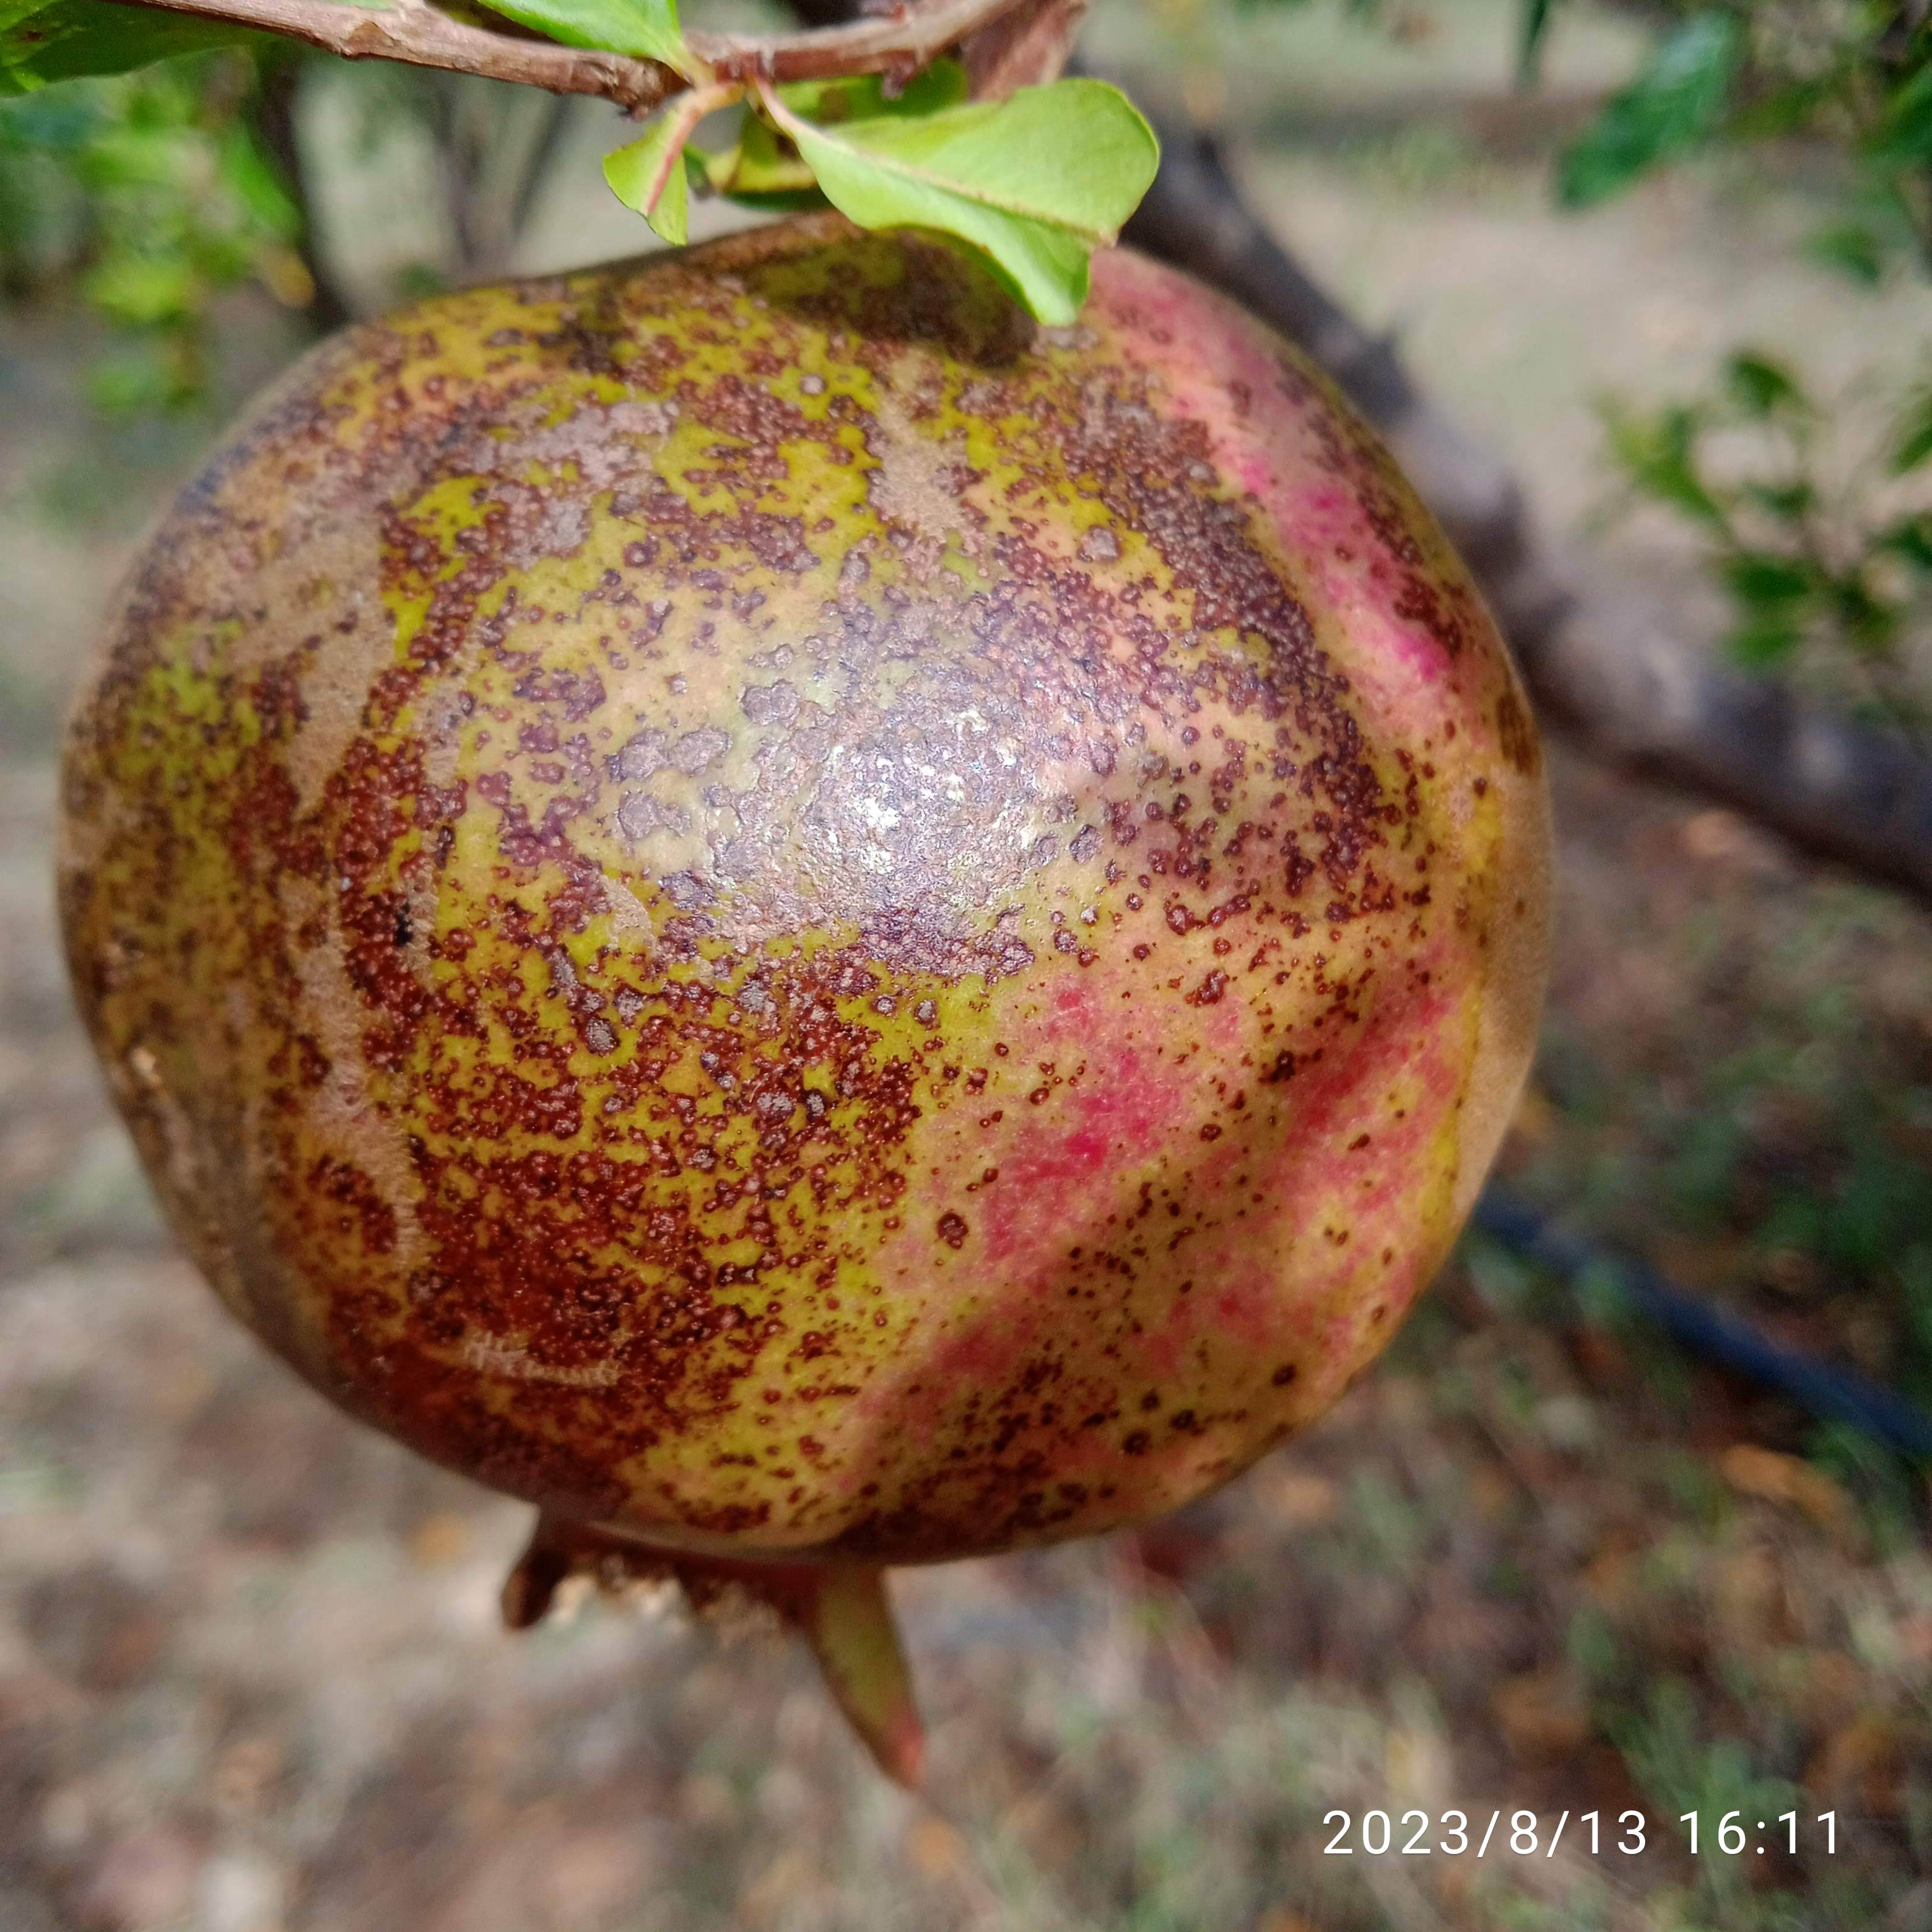
Label: Cercospora